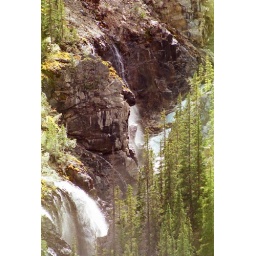
water falls by river